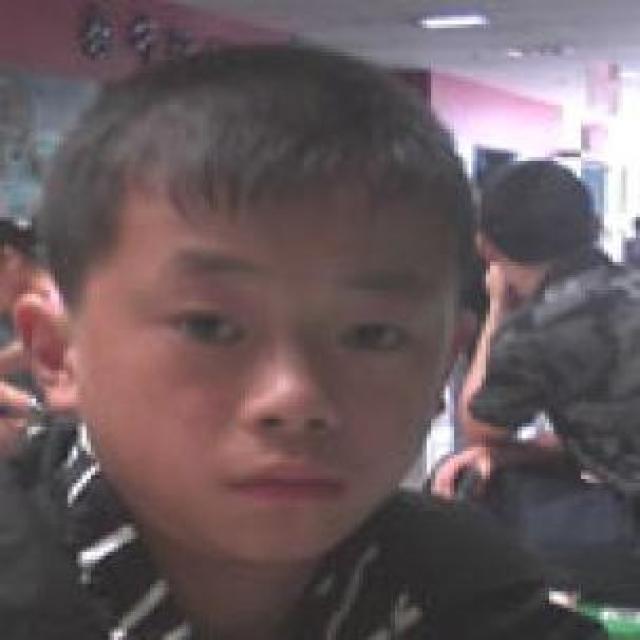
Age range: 0-12